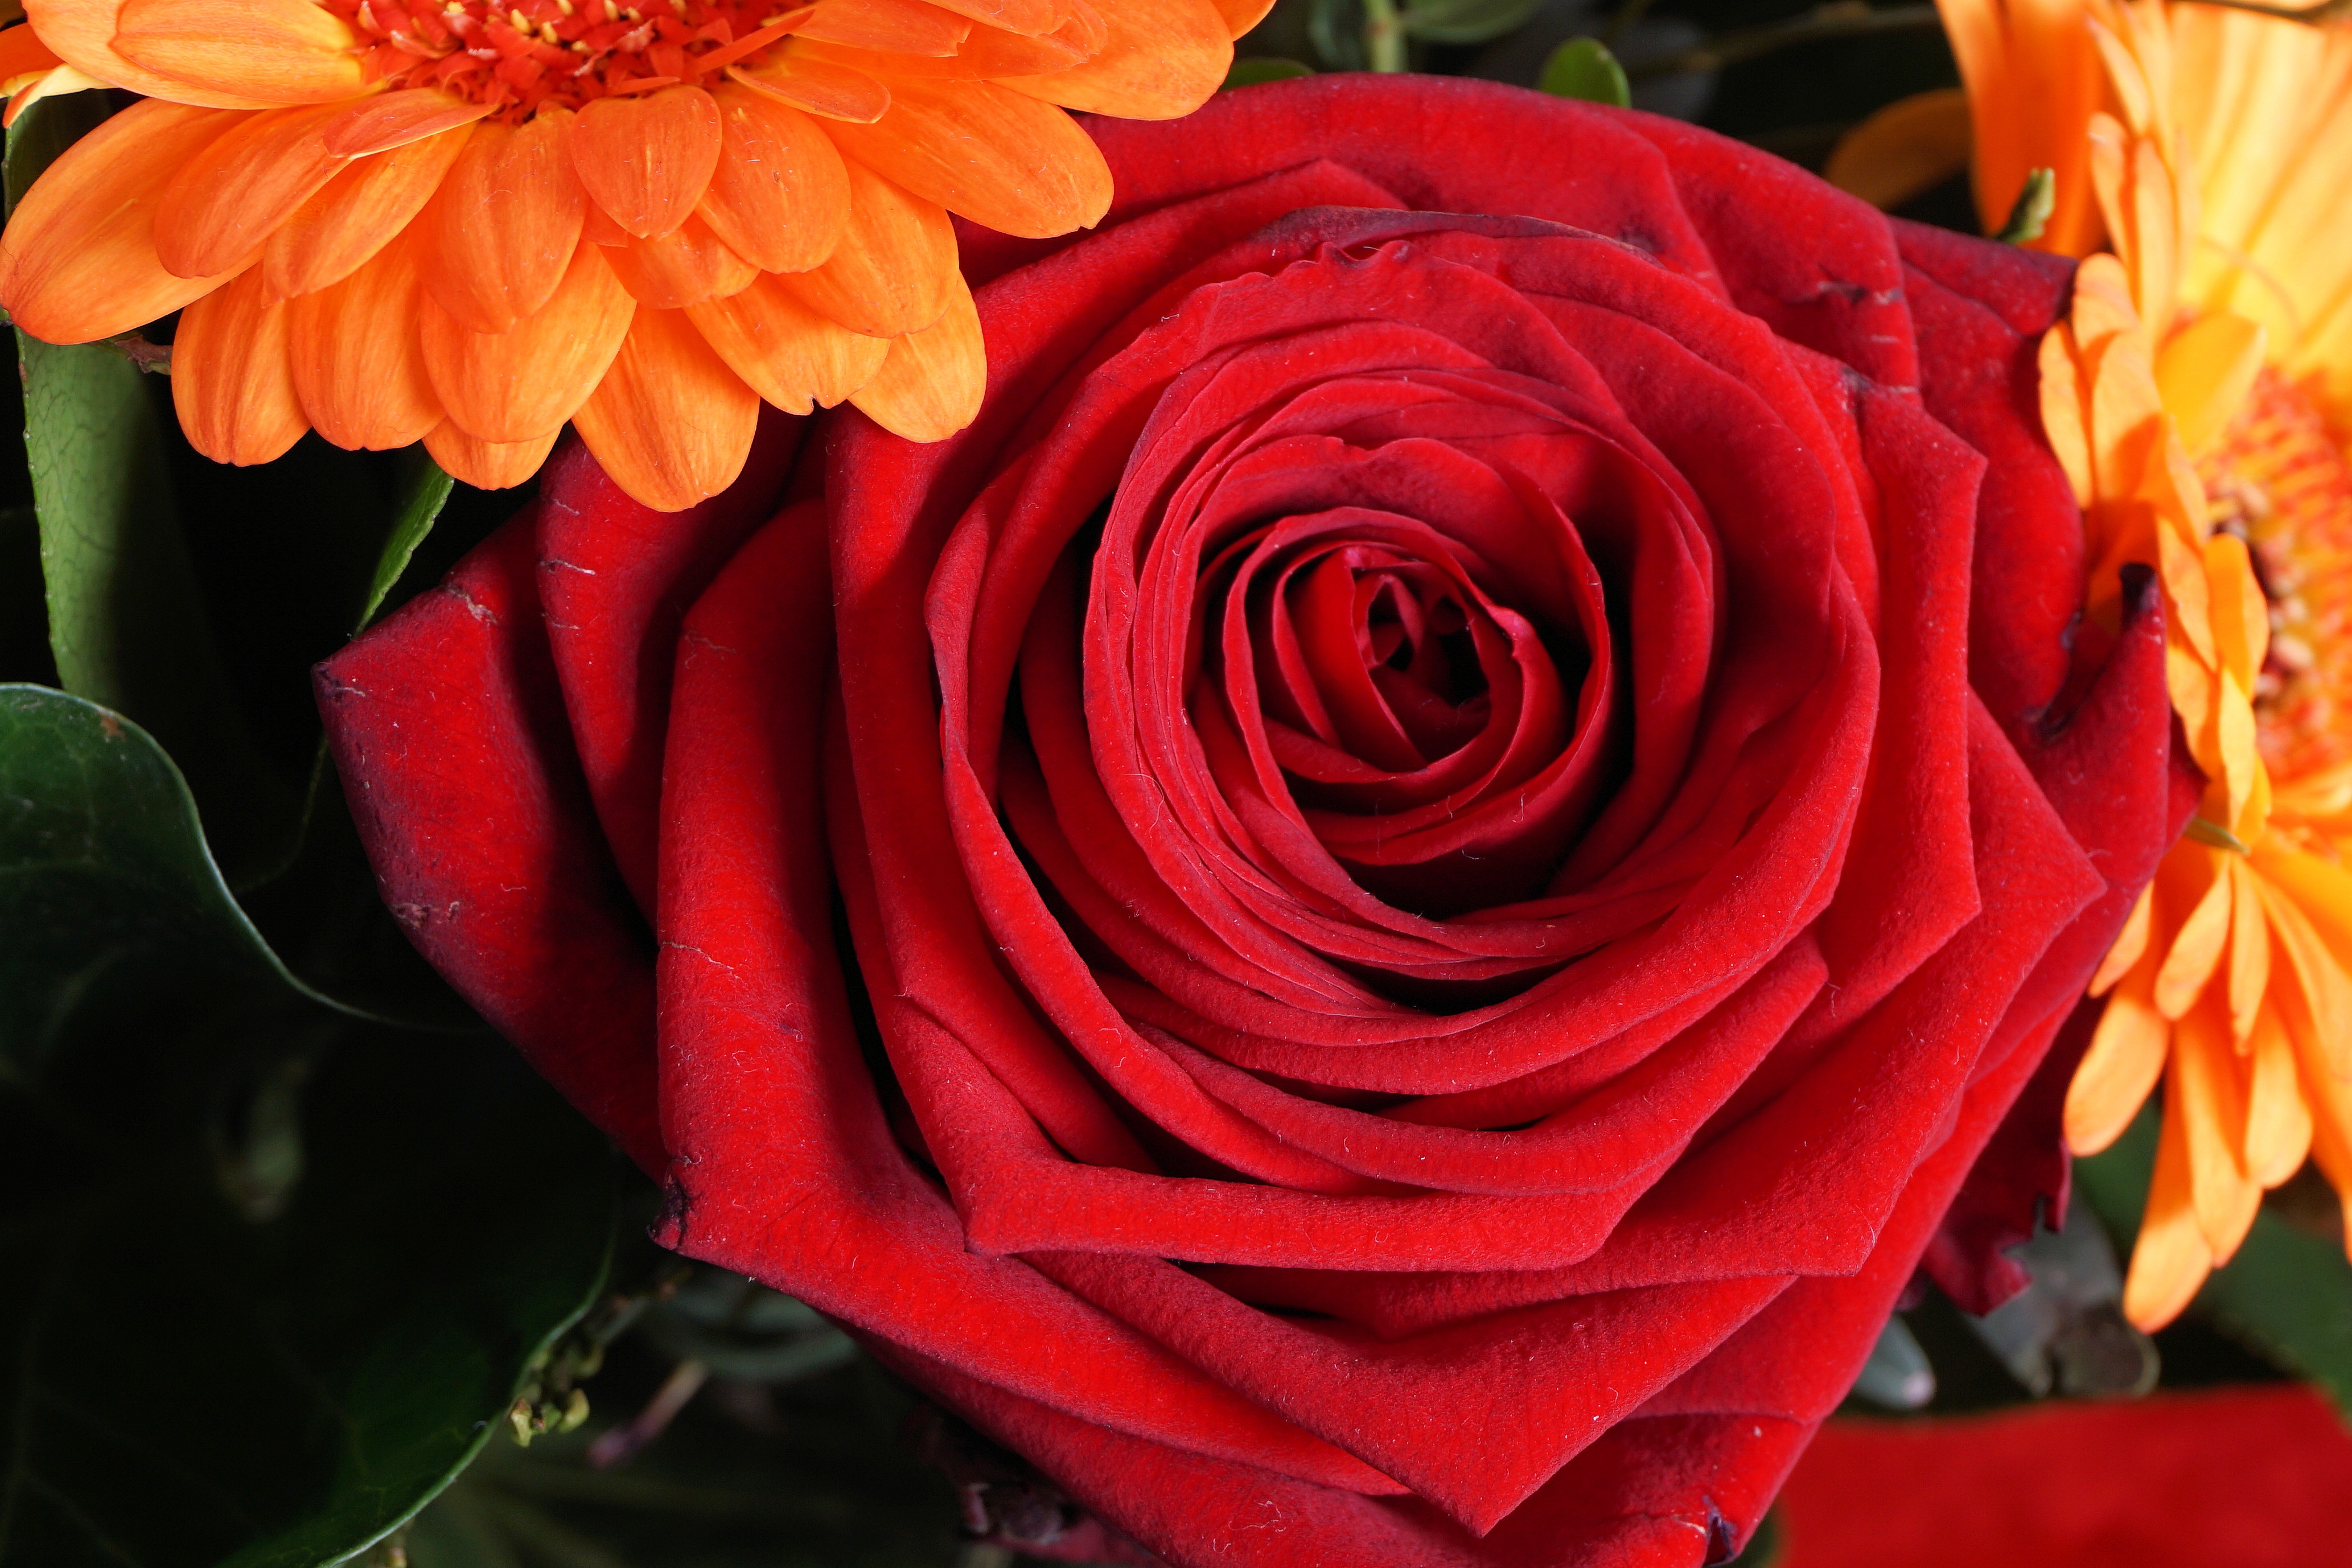
nature, blossom, plant, flower, petal, bloom, love, rose, red, symbol, red rose, floristry, rose bloom, macro photography, flowering plant, garden roses, rose family, flower bouquet, land plant